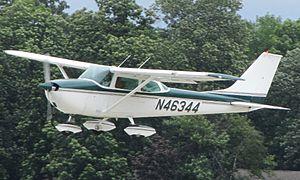
Le Cessna 172 Skyhawk est un avion de tourisme monomoteur à quatre places, construit par la société Cessna depuis 1955. C'est l'avion le plus populaire au monde par le nombre d'exemplaires produits, plus de 44000.